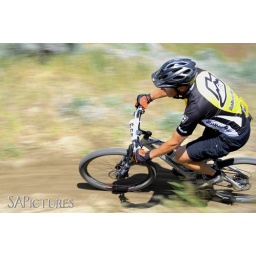
The Stan Crane Memorial mountain bike race in Draper, Utah, on Memorial Day, 2009.